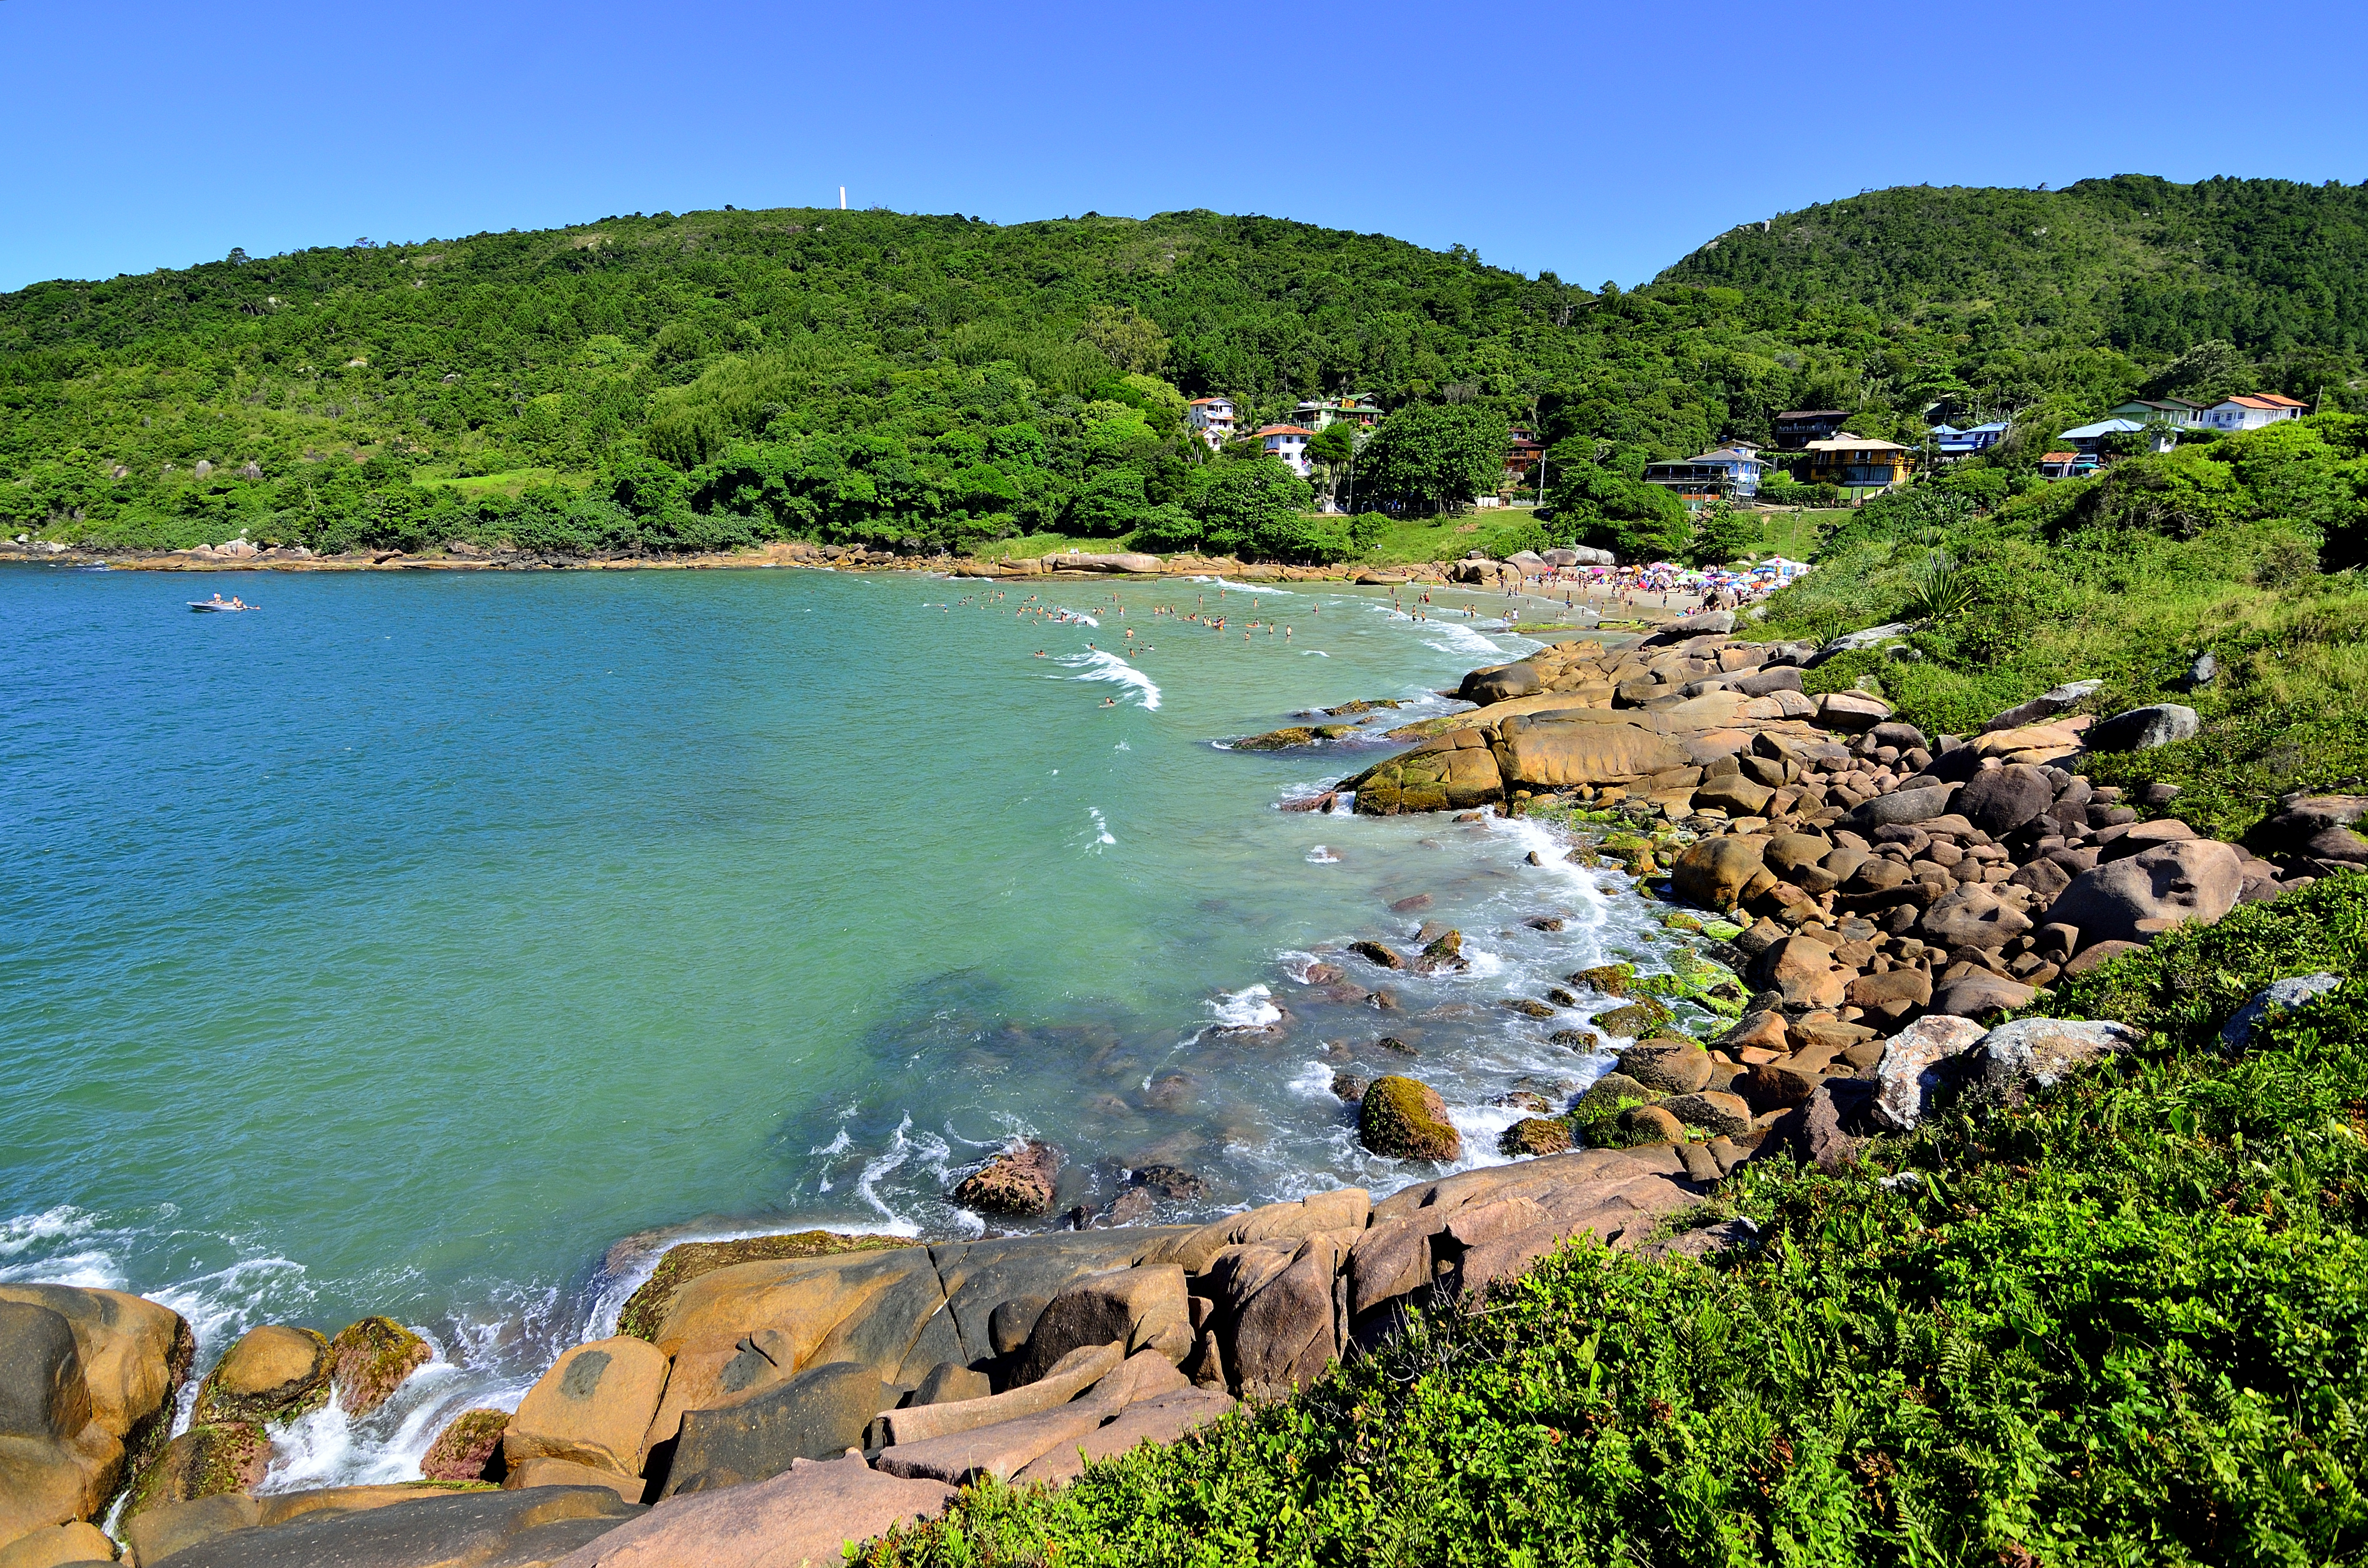
beach, landscape, sea, coast, ocean, shore, vacation, cliff, cove, lagoon, bay, island, terrain, body of water, mar, playa, sol, praia, florianopolis, floripa, prainha, tropics, cape, islet, landform, geographical feature